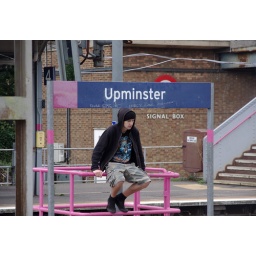
A teenager sits on a pink frame under the station name sign at Upminster.